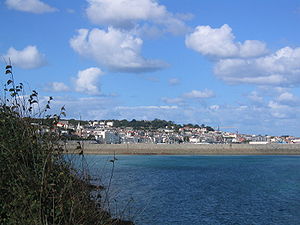
Saint Peter Port
Saint Peter Port er hovedstaden og største havneby på øen Guernsey og ligger på øens østlige kyst.